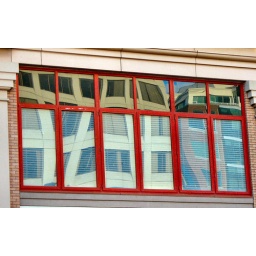
...reflections caught in an office building window in downtown Victoria!